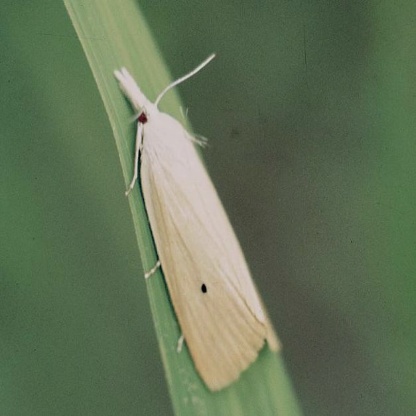
Nhãn: Sâu đục thân (Rice yellow stem borer)